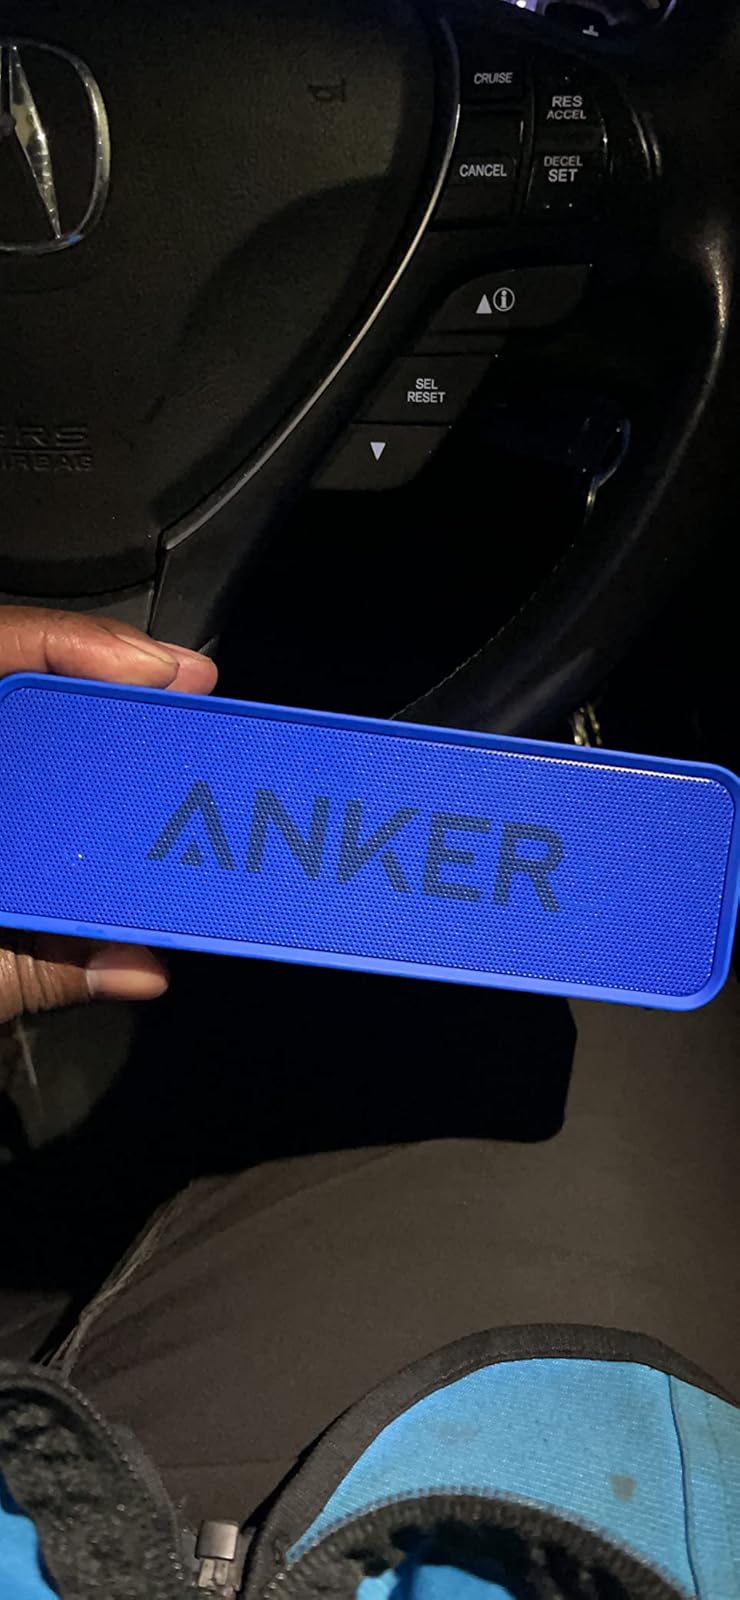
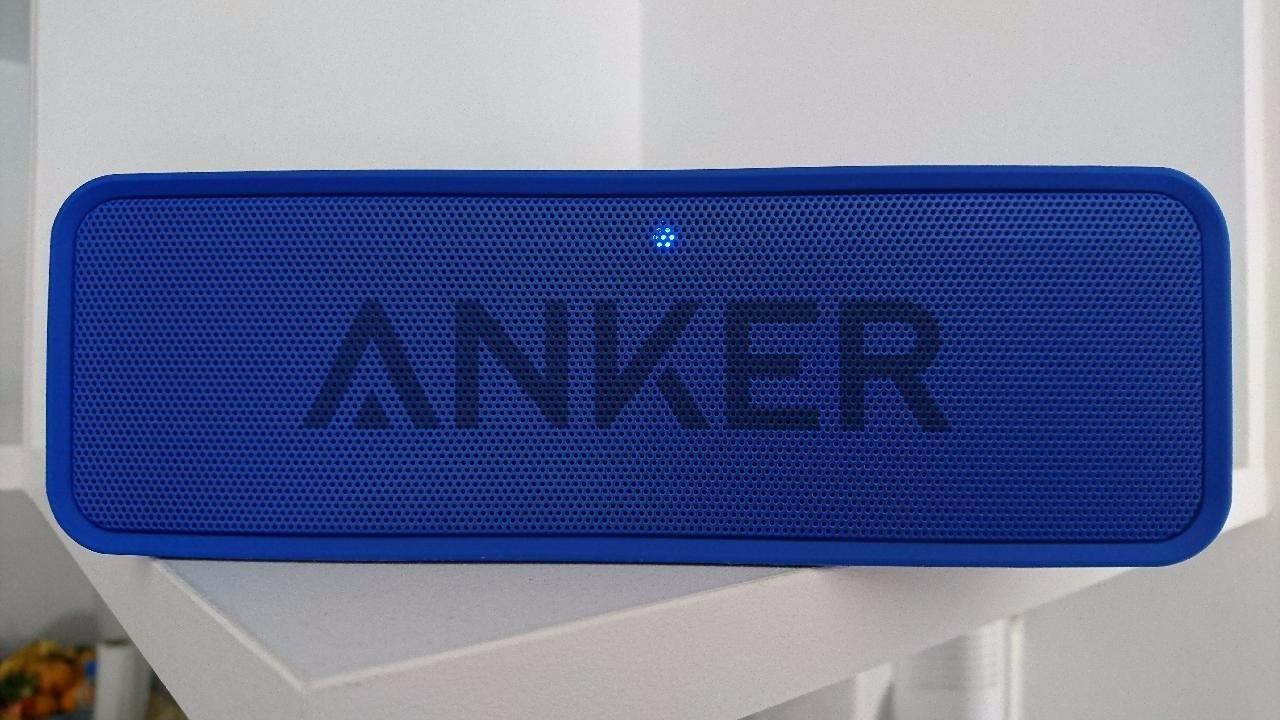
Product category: speaker
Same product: yes